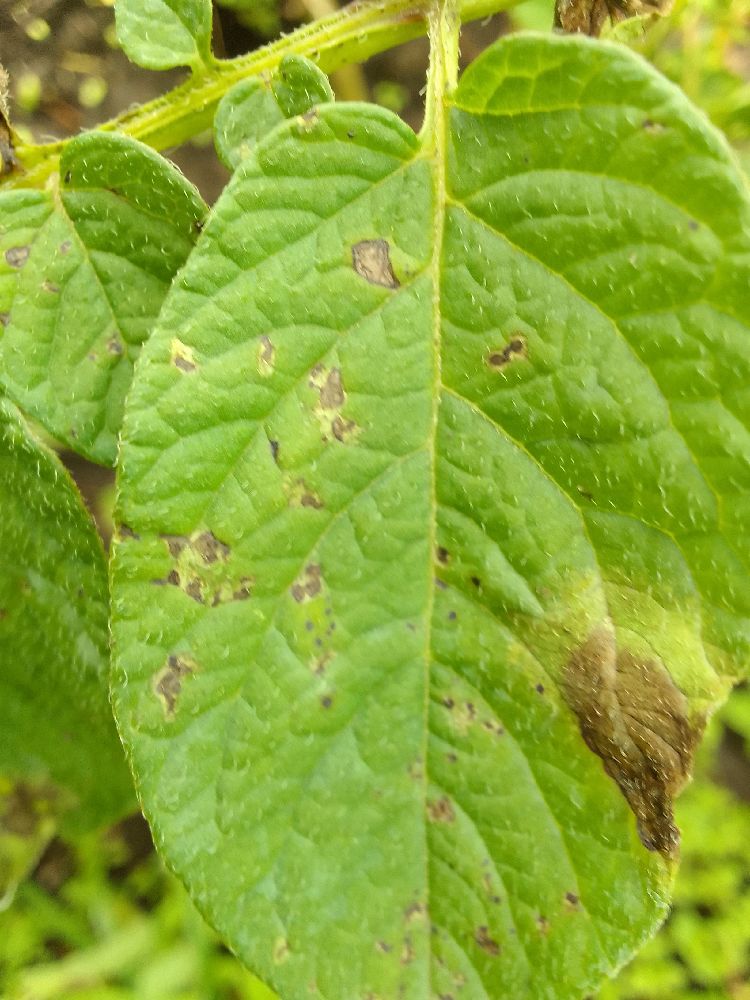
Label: Late blight